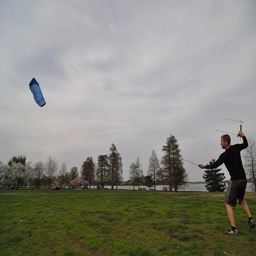
A man flying a blue kite outside in cloudy weather.
A man is flying a blue kite standing on the grass.
A man flying a blue kite at the park.
A young man conducts an outdoor science experiment.

A man in a park flying a blue kite.